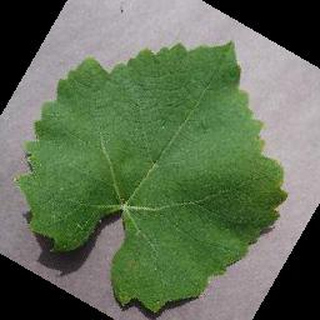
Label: healthy_grape